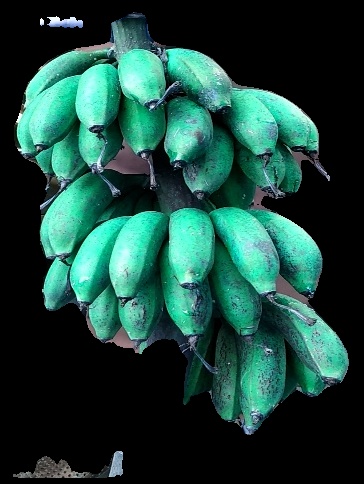
Variety: rasbale
Grade: grade3